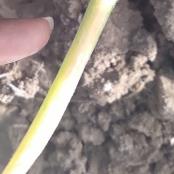
Crop: Onion
Condition: fusarium-d